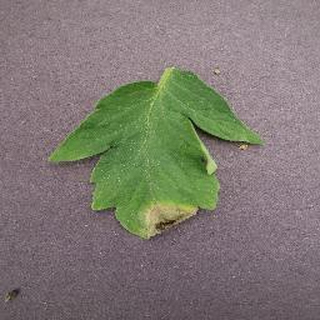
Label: tomato_late_blight